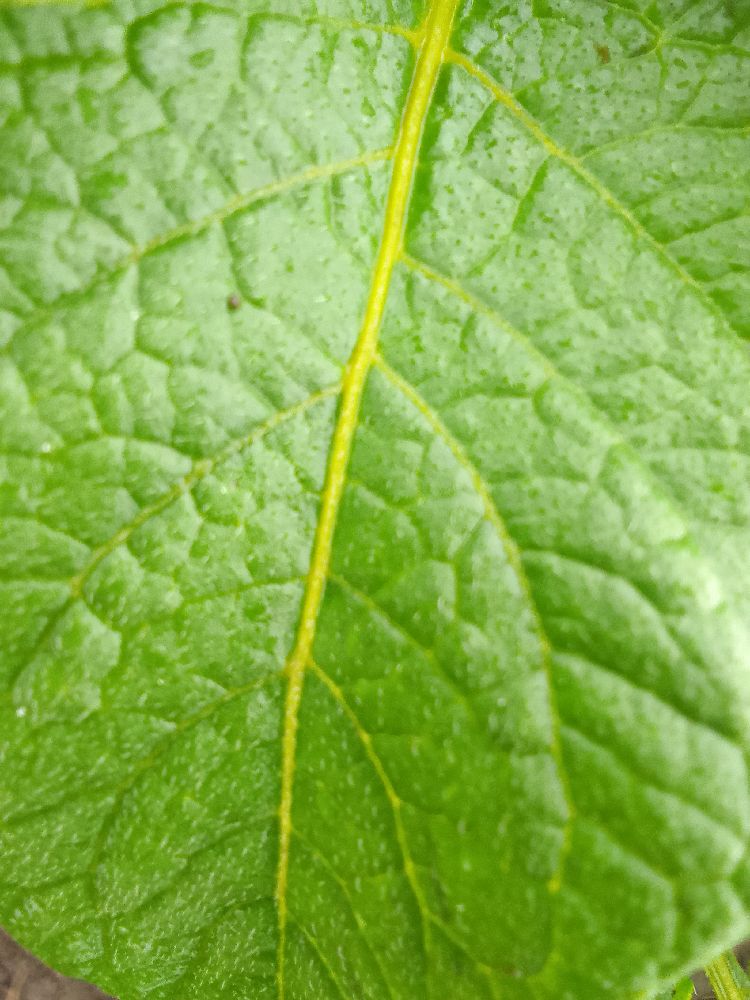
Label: Healthy